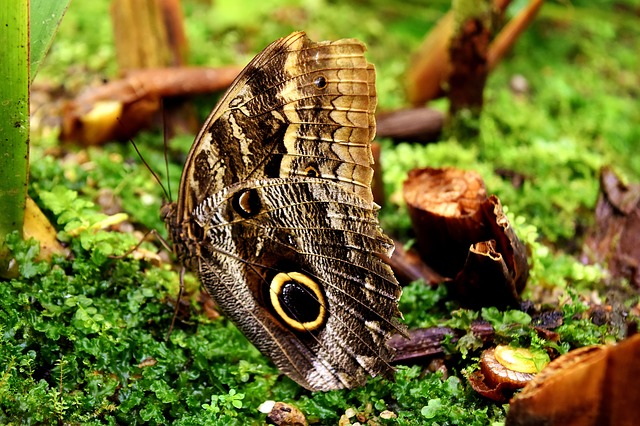
Label: farfalla